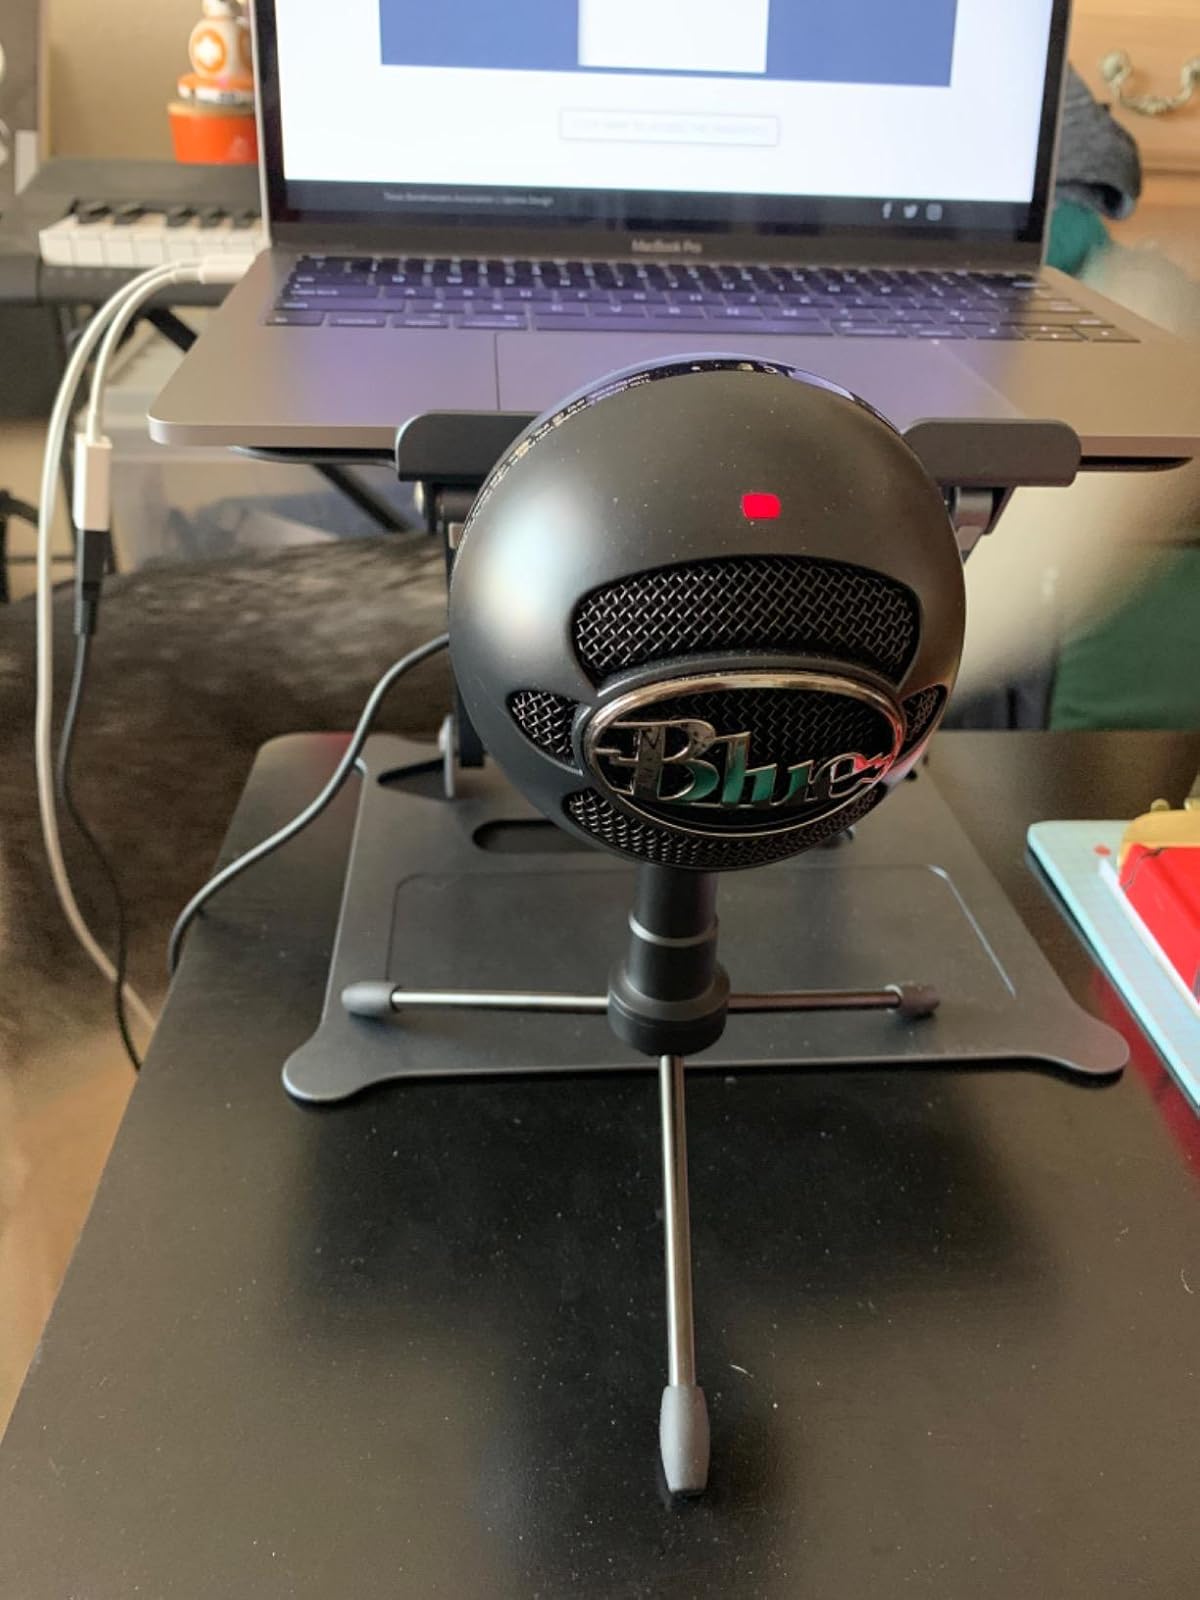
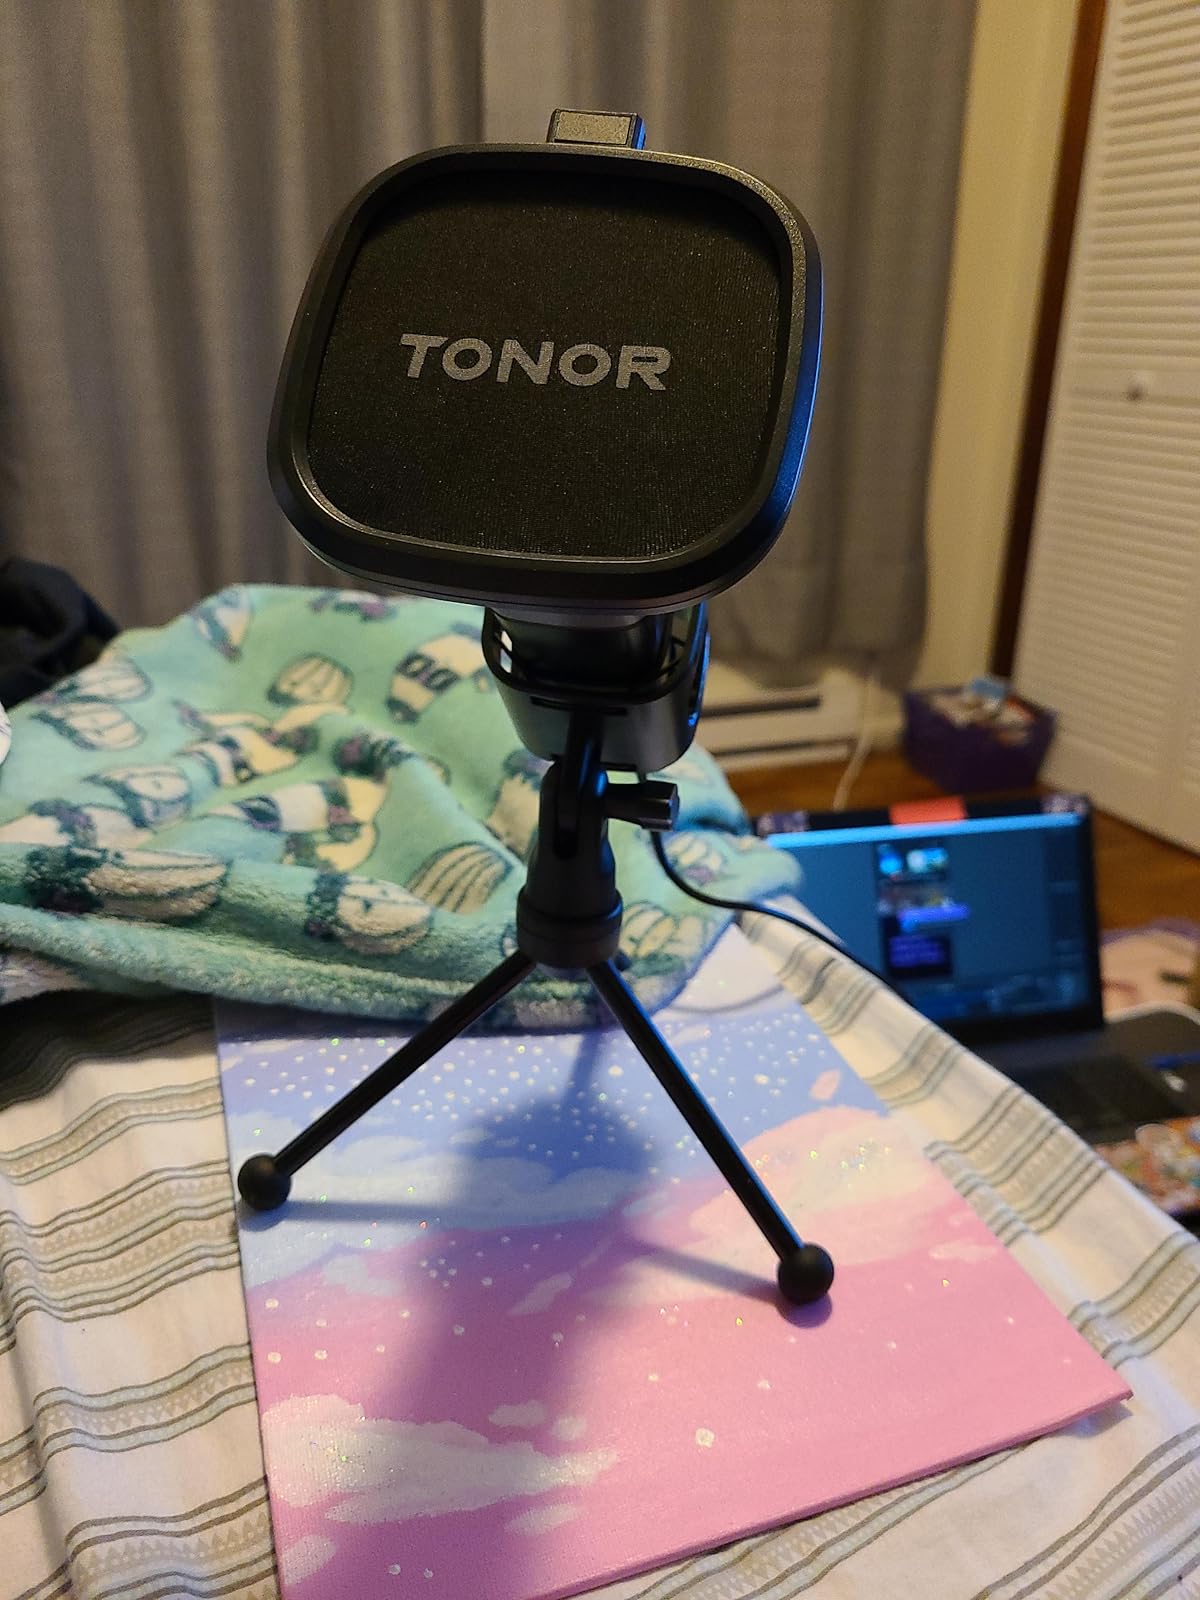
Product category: microphone
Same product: no